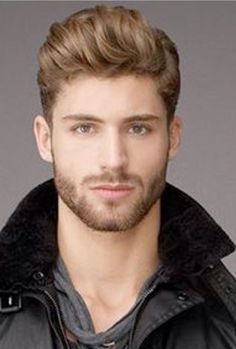
Portrait style: Real Portrait